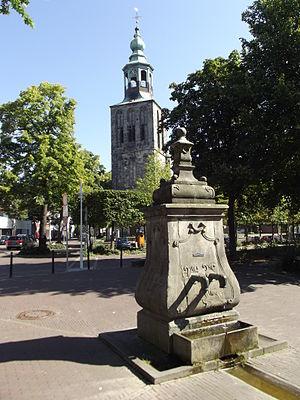
Nordhorn est une ville de Basse-Saxe située dans l'arrondissement du comté de Bentheim.